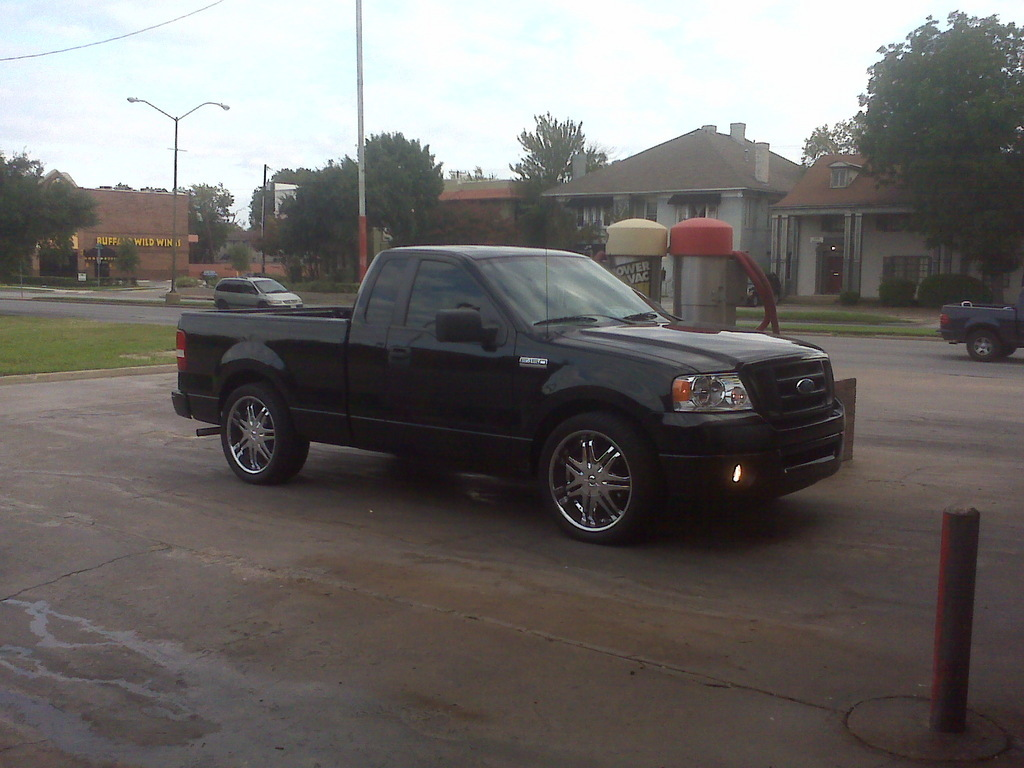
Car model: 2007 Ford F-150 Regular Cab